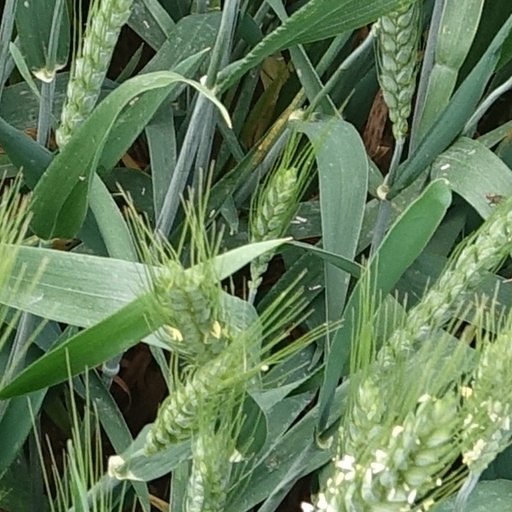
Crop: wheat